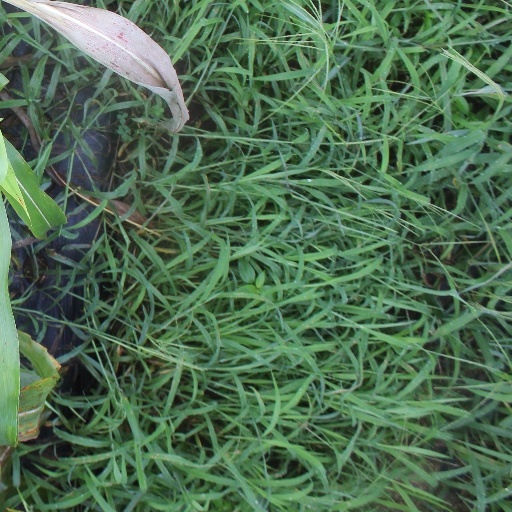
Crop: sorghum